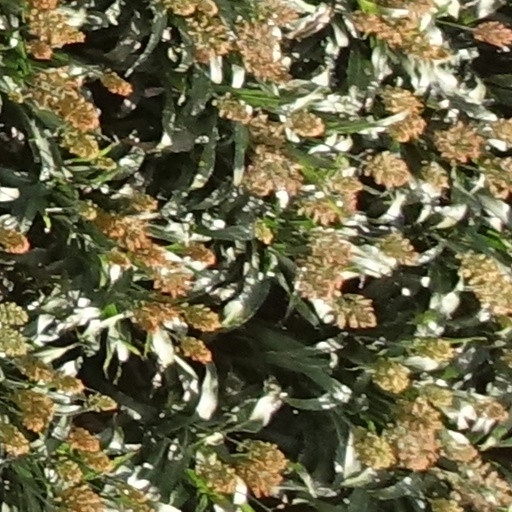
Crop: sorghum